Hotel Gleason/Albemarle Hotel, Imperial Cafe

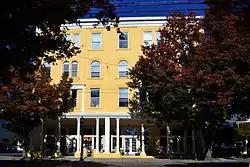
Hotel Gleason / Albemarle Hotel / Imperial Cafe

Hotel Gleason/Albemarle Hotel, Imperial Cafe is a historic hotel and commercial building located at Charlottesville, Virginia. It was built in 1896, and has a three-bay, three-story pressed-brick facade raised above the ground-floor recessed loggia in the Late Victorian style. The loggia is supported on four Corinthian order columns. The hotel closed in 1976.